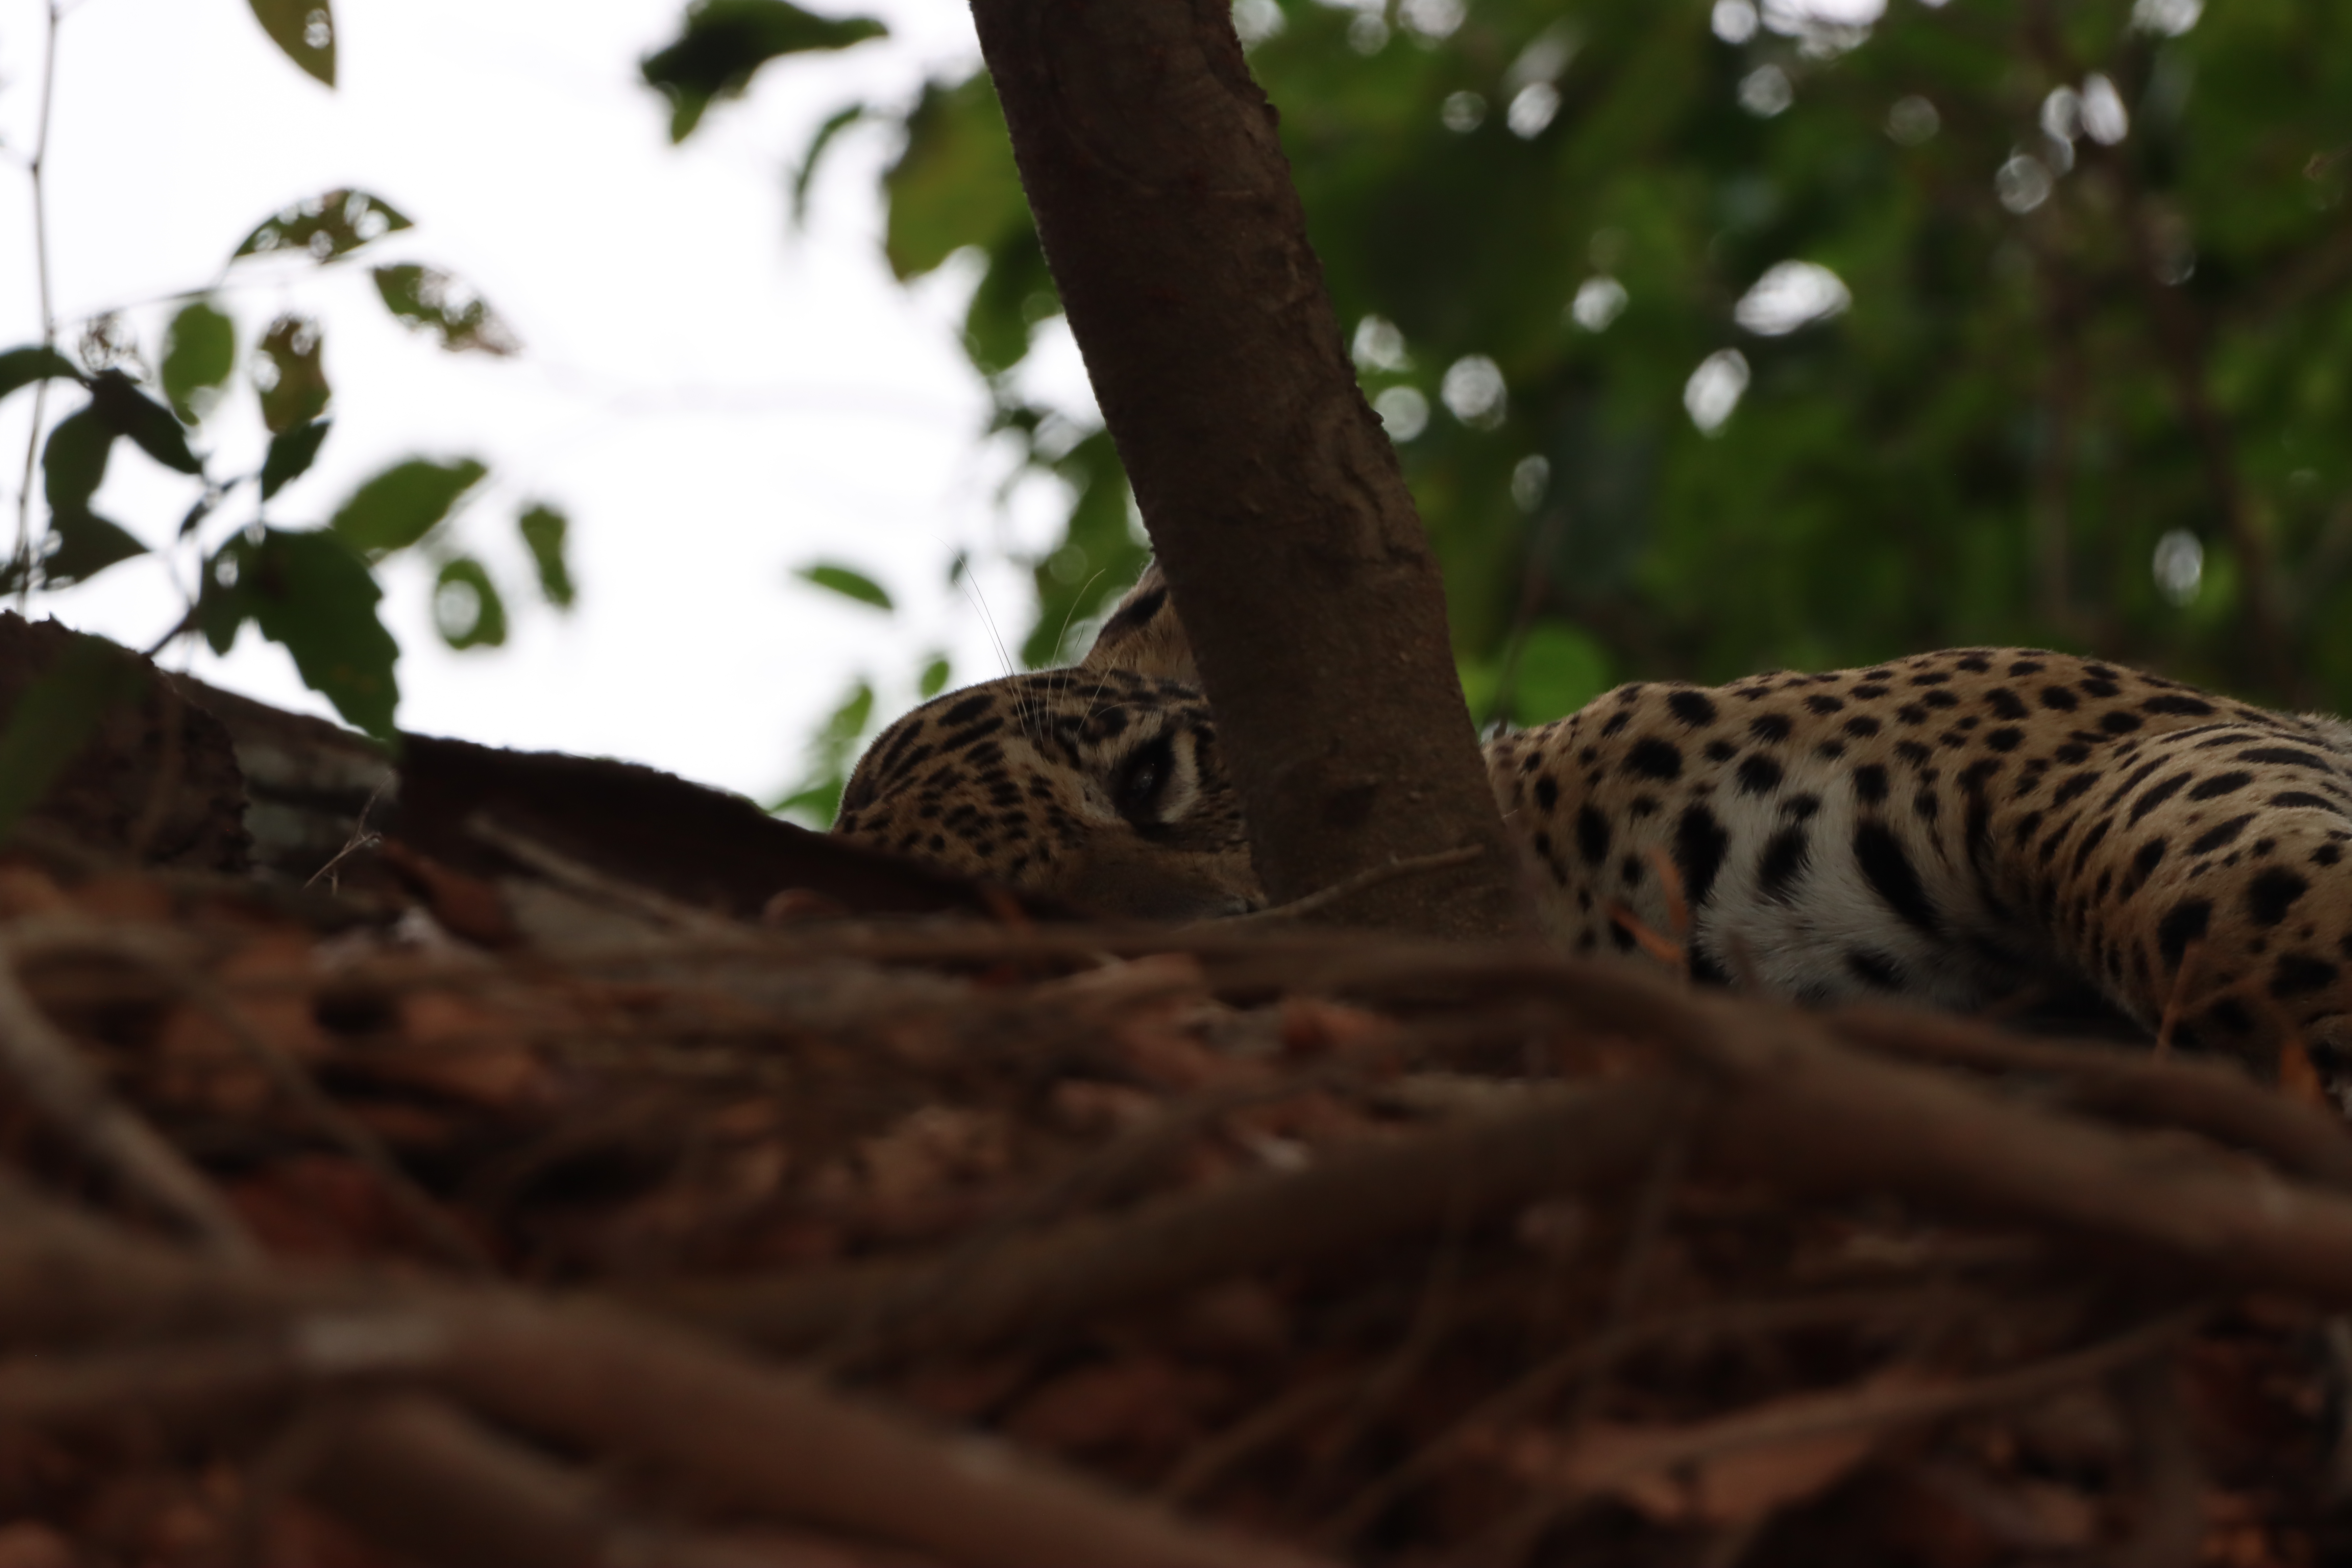
Jaguar: Apeiara